Appalachian Trail Conservancy

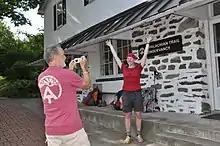
Hiker being photographed at ATC for the thru-hiker album

The Appalachian Trail Conservancy (ATC; formerly Appalachian Trail Conference) is a nonprofit organization dedicated to the conservation of the Appalachian Trail, a route in the eastern United States that runs from Maine to Georgia. Founded in 1925, the ATC is responsible for the day-to-day management of the Appalachian Trail under a cooperative agreement executed with the National Park Service. It is the lead non-governmental organization in protecting the trail's , 250,000-acre (1,000 km²) greenway and coordinates the work of some thirty-one Appalachian Trail maintenance clubs, performing almost all of the on-the-ground maintenance work. The National Trails System Act, which established the National Trails System and brought the Appalachian Trail into the federal estate, enabled the trail to be managed as it had been since 1925, with central agency and NGO (ATC) coordination, but most trail work being performed by, in 2019, almost 6,000 volunteers.